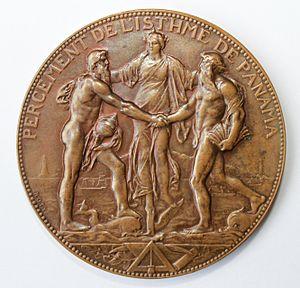
Médaille du percement de l'isthme de Panama réalisée en 1881 par le graveur Oscar Roty. La Fortune réunit deux vieillards personnifiant l'Océan Atlantique et l'Océan Pacifique. (Bronze 56 mm collection personnelle)